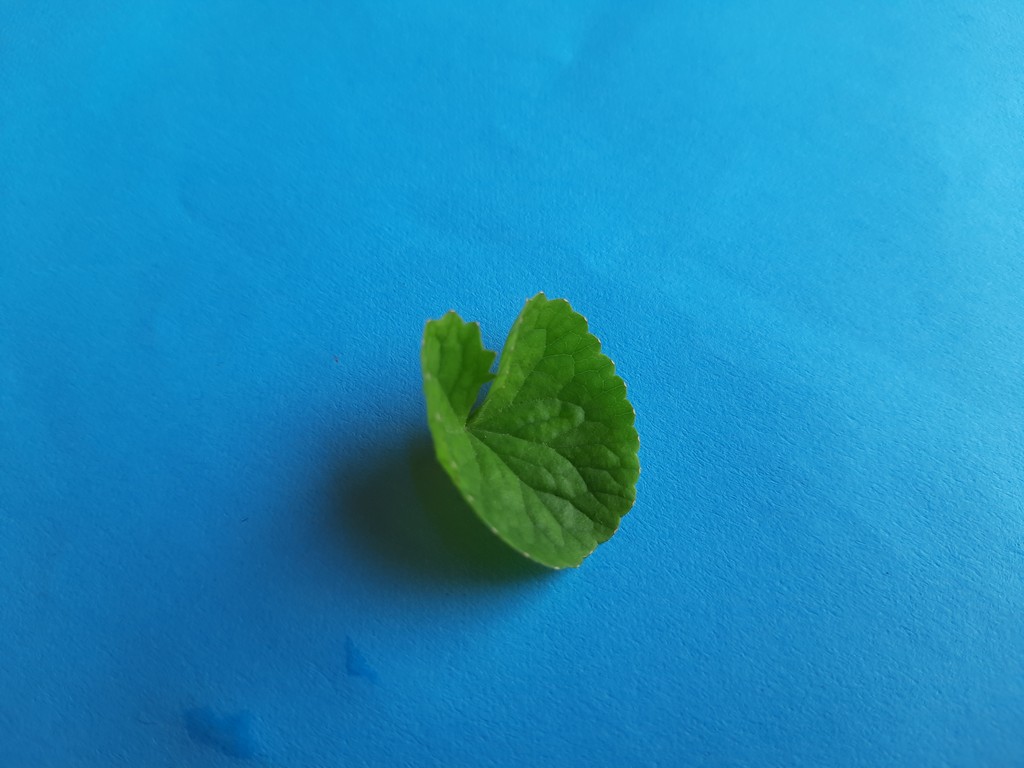
Label: Healthy